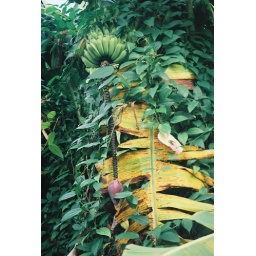
Kuai'i Hawaii. Fruit in trees like I have never seen, wild chickens also!